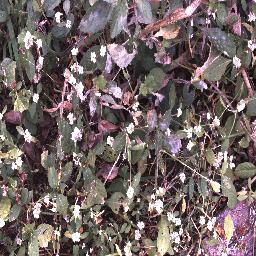
Label: snake_weed